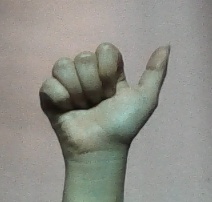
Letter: dhad